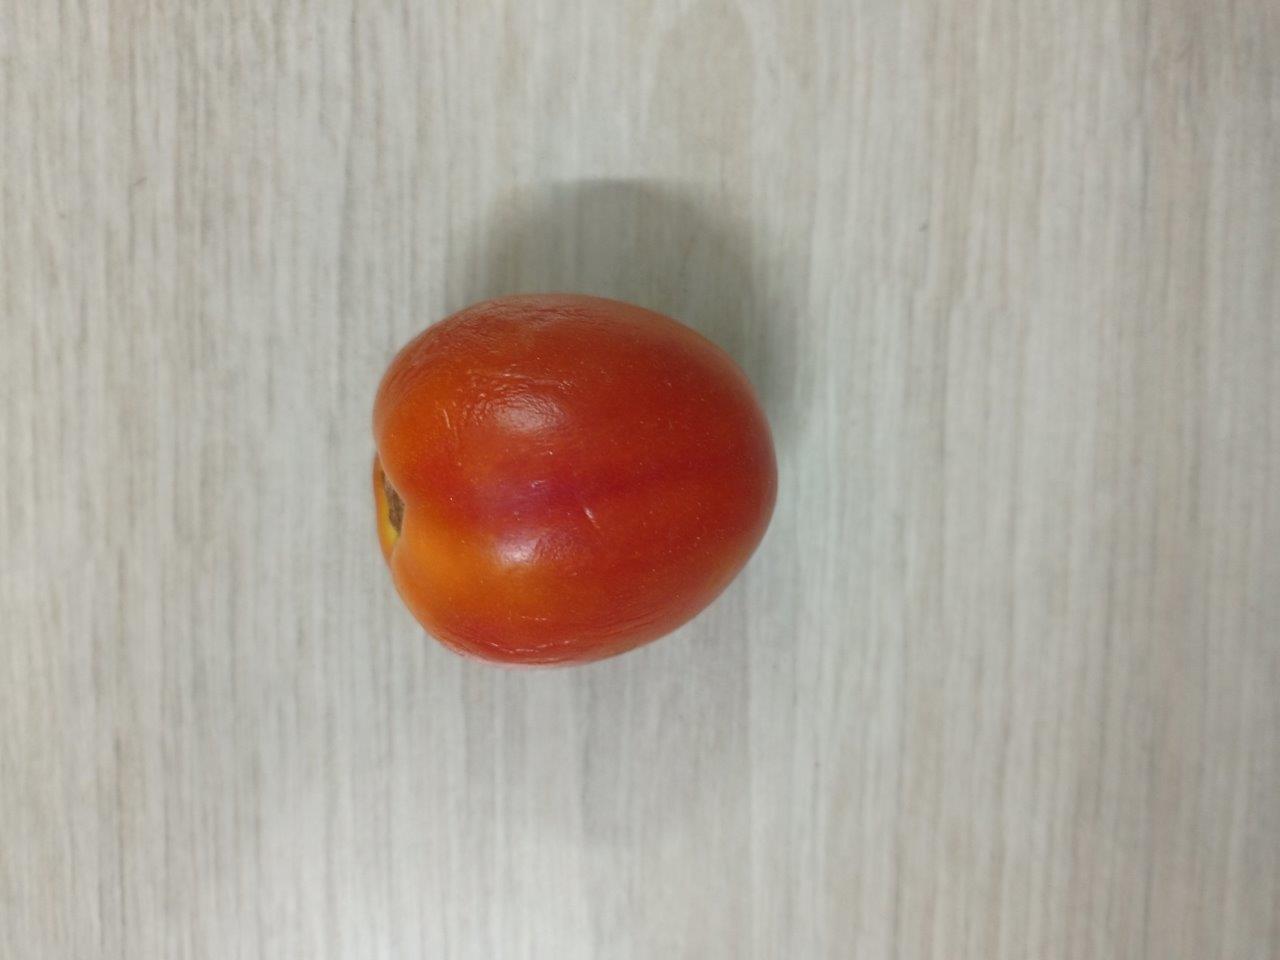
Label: Fresh